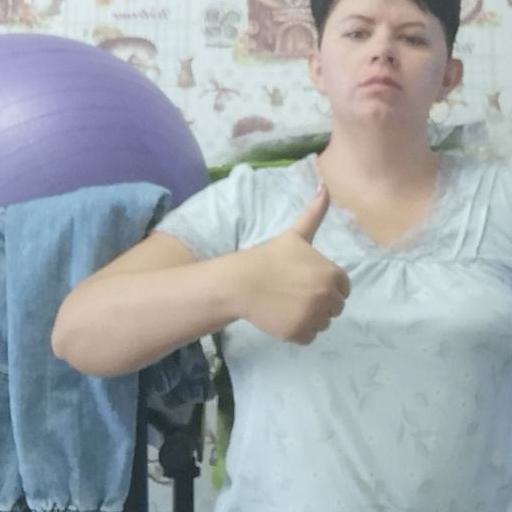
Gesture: like